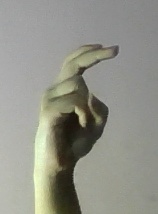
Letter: zay